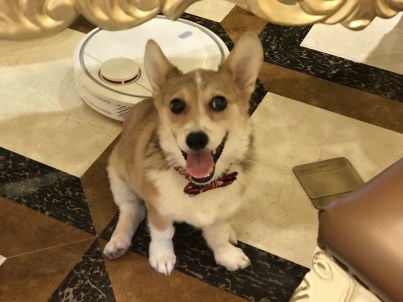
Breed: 2909-n000116-Cardigan